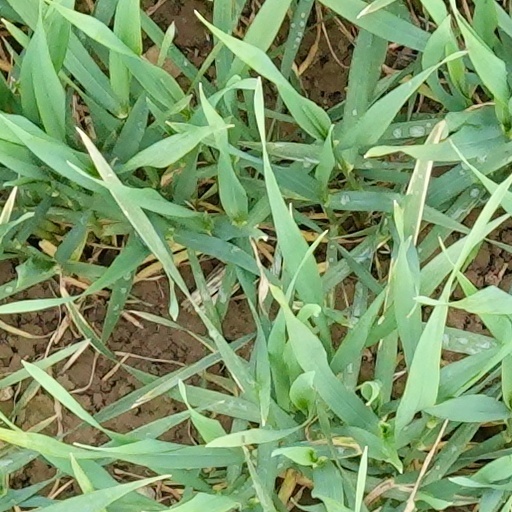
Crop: wheat